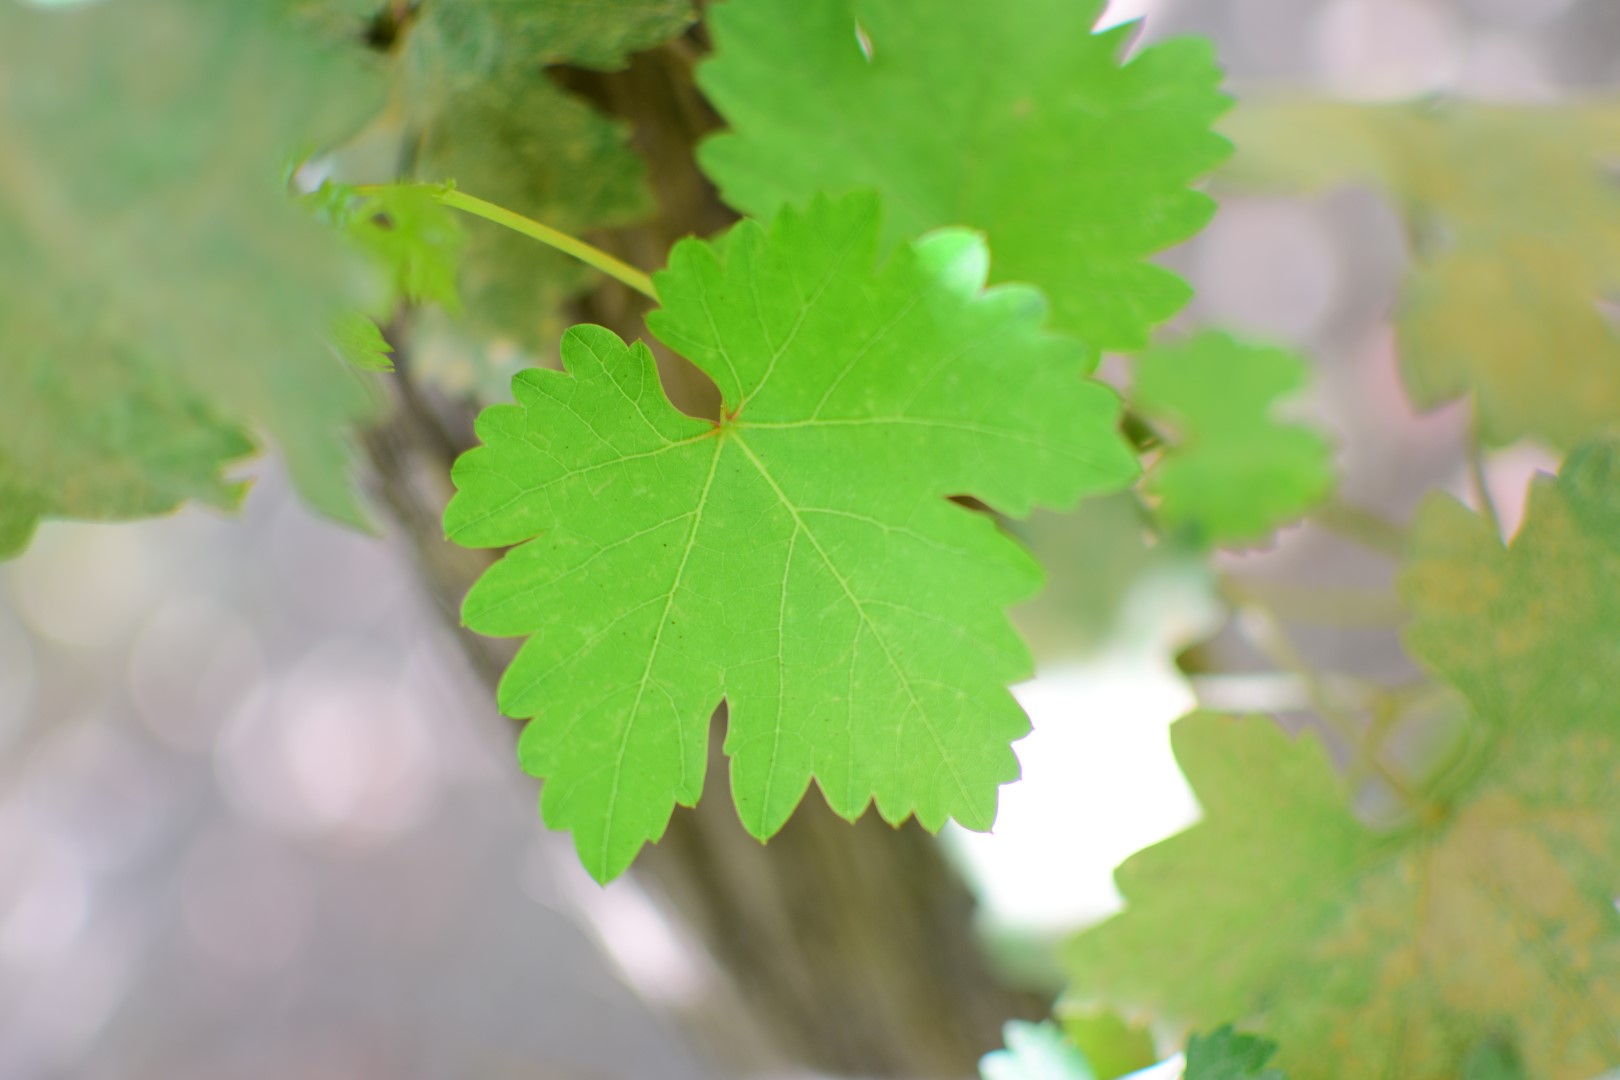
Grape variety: Shdah